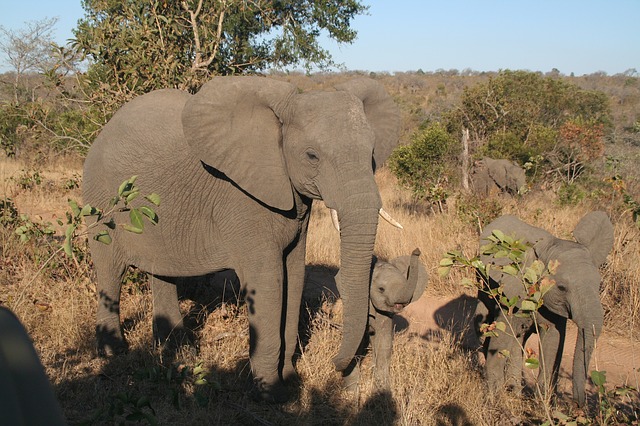
Label: elephant